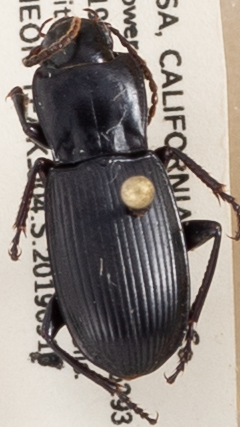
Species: Pterostichus serripes
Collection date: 2019-09-17
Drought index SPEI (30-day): -0.8
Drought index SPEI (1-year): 0.54
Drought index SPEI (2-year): -0.03